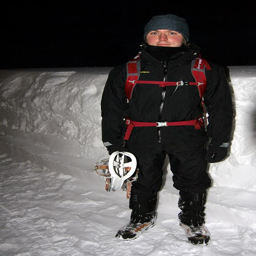
more than a metre of snow !